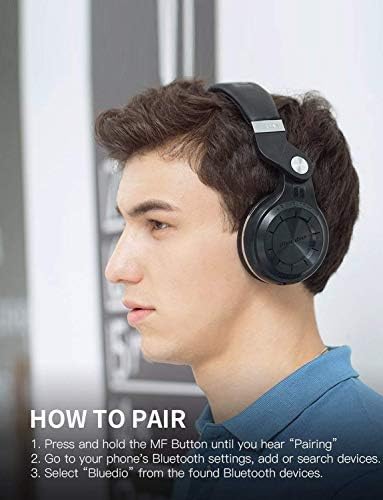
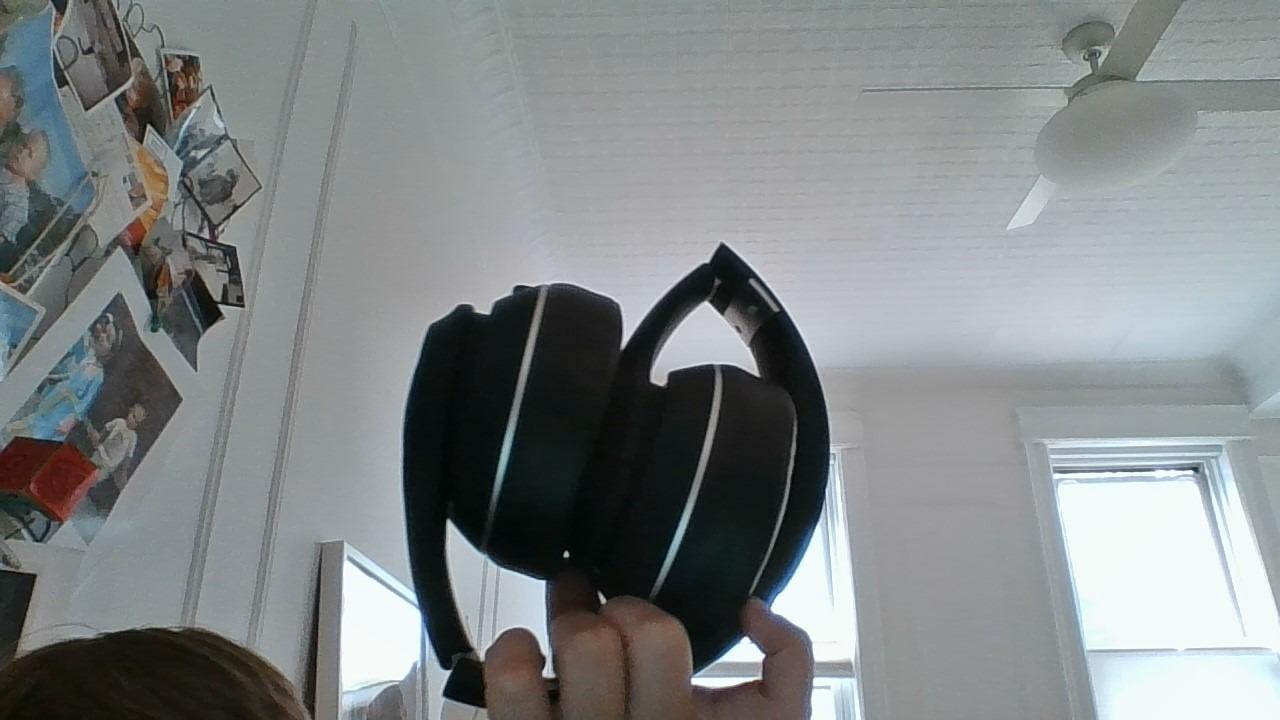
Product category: headphones
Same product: no